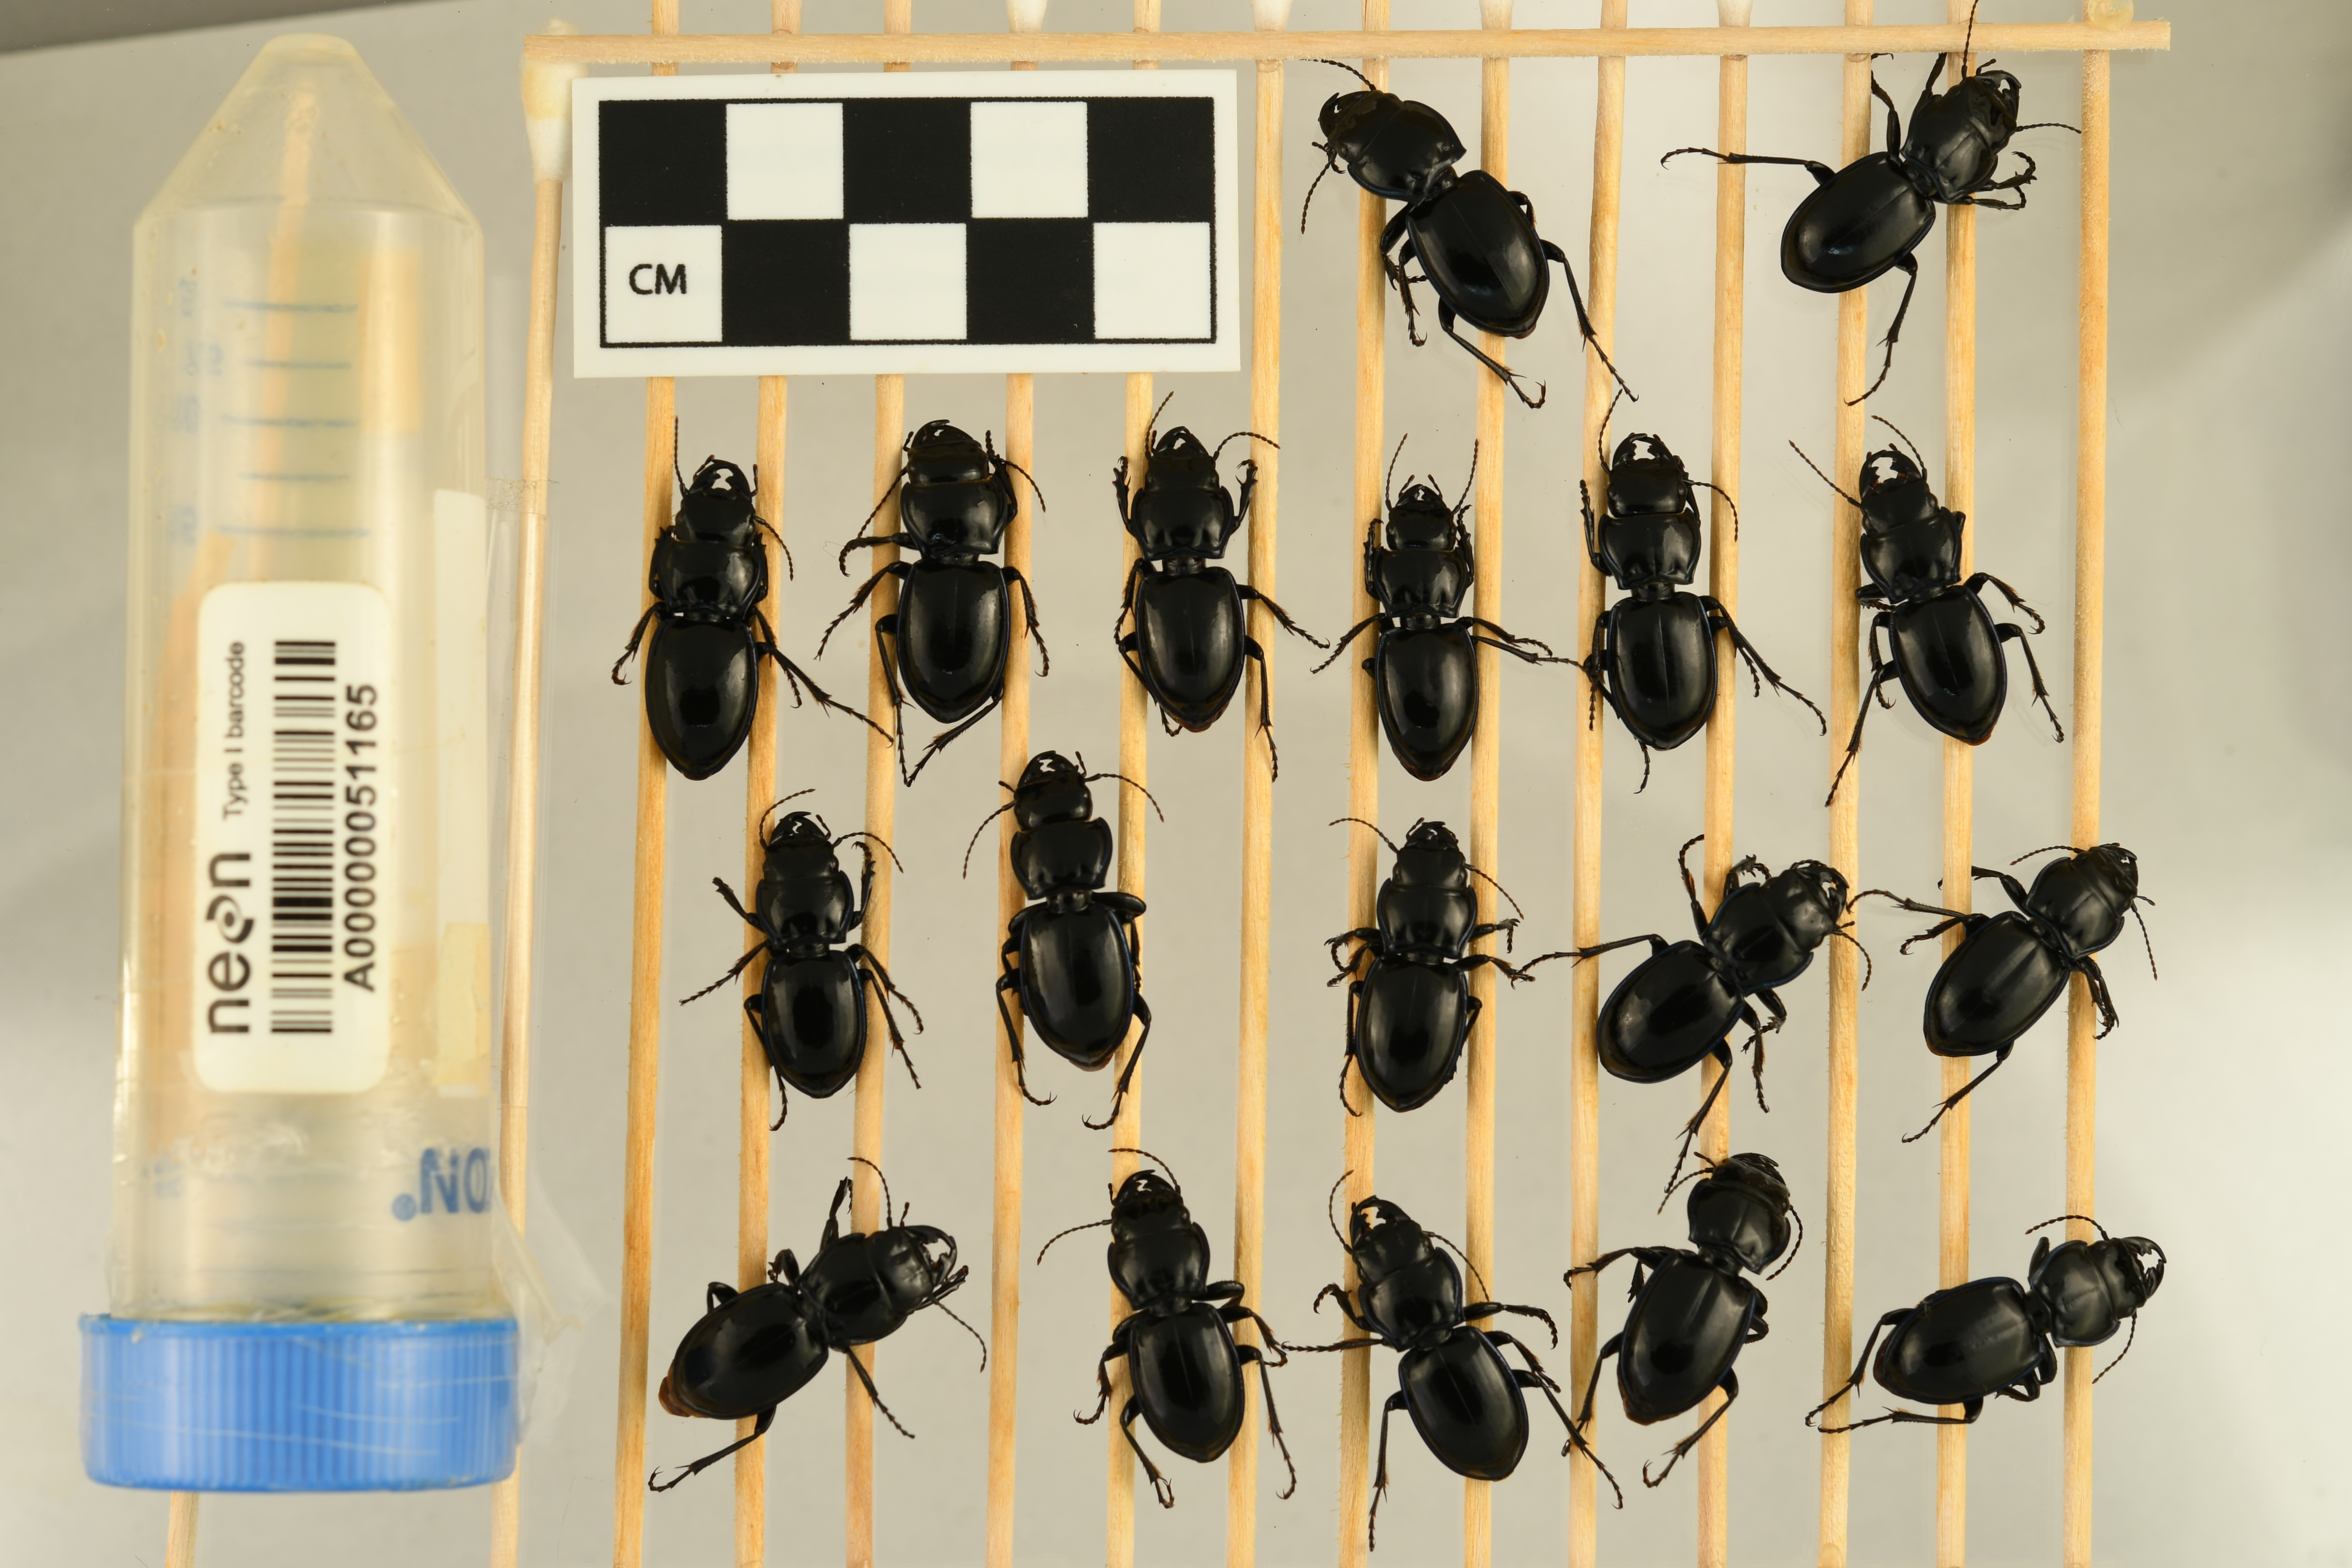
Pasimachus elongatus — Central Plains Experimental Range NEON (CPER), plot CPER_002. Beetle 1, ElytraLength: 1.395 cm (lying flat: Yes)

Pasimachus elongatus — Central Plains Experimental Range NEON (CPER), plot CPER_002. Beetle 1, ElytraWidth: 0.8717 cm (lying flat: Yes)

Pasimachus elongatus — Central Plains Experimental Range NEON (CPER), plot CPER_002. Beetle 2, ElytraWidth: 0.8136 cm (lying flat: Yes)

Pasimachus elongatus — Central Plains Experimental Range NEON (CPER), plot CPER_002. Beetle 2, ElytraLength: 1.361 cm (lying flat: Yes)

Pasimachus elongatus — Central Plains Experimental Range NEON (CPER), plot CPER_002. Beetle 3, ElytraLength: 1.345 cm (lying flat: Yes)

Pasimachus elongatus — Central Plains Experimental Range NEON (CPER), plot CPER_002. Beetle 3, ElytraWidth: 0.8675 cm (lying flat: Yes)

Pasimachus elongatus — Central Plains Experimental Range NEON (CPER), plot CPER_002. Beetle 4, ElytraLength: 1.356 cm (lying flat: Yes)

Pasimachus elongatus — Central Plains Experimental Range NEON (CPER), plot CPER_002. Beetle 4, ElytraWidth: 0.8502 cm (lying flat: Yes)

Pasimachus elongatus — Central Plains Experimental Range NEON (CPER), plot CPER_002. Beetle 5, ElytraLength: 1.301 cm (lying flat: Yes)

Pasimachus elongatus — Central Plains Experimental Range NEON (CPER), plot CPER_002. Beetle 5, ElytraWidth: 0.8614 cm (lying flat: Yes)

Pasimachus elongatus — Central Plains Experimental Range NEON (CPER), plot CPER_002. Beetle 6, ElytraLength: 1.249 cm (lying flat: Yes)

Pasimachus elongatus — Central Plains Experimental Range NEON (CPER), plot CPER_002. Beetle 6, ElytraWidth: 0.8104 cm (lying flat: Yes)

Pasimachus elongatus — Central Plains Experimental Range NEON (CPER), plot CPER_002. Beetle 7, ElytraLength: 1.289 cm (lying flat: Yes)

Pasimachus elongatus — Central Plains Experimental Range NEON (CPER), plot CPER_002. Beetle 7, ElytraWidth: 0.8218 cm (lying flat: Yes)

Pasimachus elongatus — Central Plains Experimental Range NEON (CPER), plot CPER_002. Beetle 8, ElytraLength: 1.274 cm (lying flat: Yes)

Pasimachus elongatus — Central Plains Experimental Range NEON (CPER), plot CPER_002. Beetle 8, ElytraWidth: 0.8154 cm (lying flat: Yes)

Pasimachus elongatus — Central Plains Experimental Range NEON (CPER), plot CPER_002. Beetle 9, ElytraLength: 1.214 cm (lying flat: Yes)

Pasimachus elongatus — Central Plains Experimental Range NEON (CPER), plot CPER_002. Beetle 9, ElytraWidth: 0.8028 cm (lying flat: Yes)

Pasimachus elongatus — Central Plains Experimental Range NEON (CPER), plot CPER_002. Beetle 10, ElytraLength: 1.328 cm (lying flat: Yes)

Pasimachus elongatus — Central Plains Experimental Range NEON (CPER), plot CPER_002. Beetle 10, ElytraWidth: 0.8566 cm (lying flat: Yes)

Pasimachus elongatus — Central Plains Experimental Range NEON (CPER), plot CPER_002. Beetle 11, ElytraLength: 1.287 cm (lying flat: Yes)

Pasimachus elongatus — Central Plains Experimental Range NEON (CPER), plot CPER_002. Beetle 11, ElytraWidth: 0.8536 cm (lying flat: Yes)

Pasimachus elongatus — Central Plains Experimental Range NEON (CPER), plot CPER_002. Beetle 12, ElytraLength: 1.272 cm (lying flat: Yes)

Pasimachus elongatus — Central Plains Experimental Range NEON (CPER), plot CPER_002. Beetle 12, ElytraWidth: 0.8378 cm (lying flat: Yes)

Pasimachus elongatus — Central Plains Experimental Range NEON (CPER), plot CPER_002. Beetle 13, ElytraLength: 1.293 cm (lying flat: Yes)

Pasimachus elongatus — Central Plains Experimental Range NEON (CPER), plot CPER_002. Beetle 13, ElytraWidth: 0.8418 cm (lying flat: Yes)

Pasimachus elongatus — Central Plains Experimental Range NEON (CPER), plot CPER_002. Beetle 14, ElytraLength: 1.346 cm (lying flat: Yes)

Pasimachus elongatus — Central Plains Experimental Range NEON (CPER), plot CPER_002. Beetle 14, ElytraWidth: 0.8532 cm (lying flat: Yes)

Pasimachus elongatus — Central Plains Experimental Range NEON (CPER), plot CPER_002. Beetle 15, ElytraLength: 1.305 cm (lying flat: Yes)

Pasimachus elongatus — Central Plains Experimental Range NEON (CPER), plot CPER_002. Beetle 15, ElytraWidth: 0.827 cm (lying flat: Yes)

Pasimachus elongatus — Central Plains Experimental Range NEON (CPER), plot CPER_002. Beetle 16, ElytraLength: 1.274 cm (lying flat: Yes)

Pasimachus elongatus — Central Plains Experimental Range NEON (CPER), plot CPER_002. Beetle 16, ElytraWidth: 0.8316 cm (lying flat: Yes)

Pasimachus elongatus — Central Plains Experimental Range NEON (CPER), plot CPER_002. Beetle 17, ElytraLength: 1.393 cm (lying flat: Yes)

Pasimachus elongatus — Central Plains Experimental Range NEON (CPER), plot CPER_002. Beetle 17, ElytraWidth: 0.8859 cm (lying flat: Yes)

Pasimachus elongatus — Central Plains Experimental Range NEON (CPER), plot CPER_002. Beetle 18, ElytraLength: 1.364 cm (lying flat: Yes)

Pasimachus elongatus — Central Plains Experimental Range NEON (CPER), plot CPER_002. Beetle 18, ElytraWidth: 0.8579 cm (lying flat: Yes)